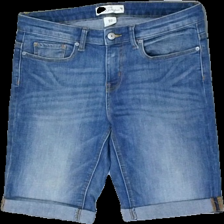
View: front
Type: Shorts
Category: Ladies
Brand: Logg (H&M)
Colors: Blue
Material: 100% cotton
Cut: Regular
Size: 38
Season: Summer
Price range: 100-150
Recommended usage: Reuse
Description: Blue LOGG jeans shorts, size 28 (EU size 38).